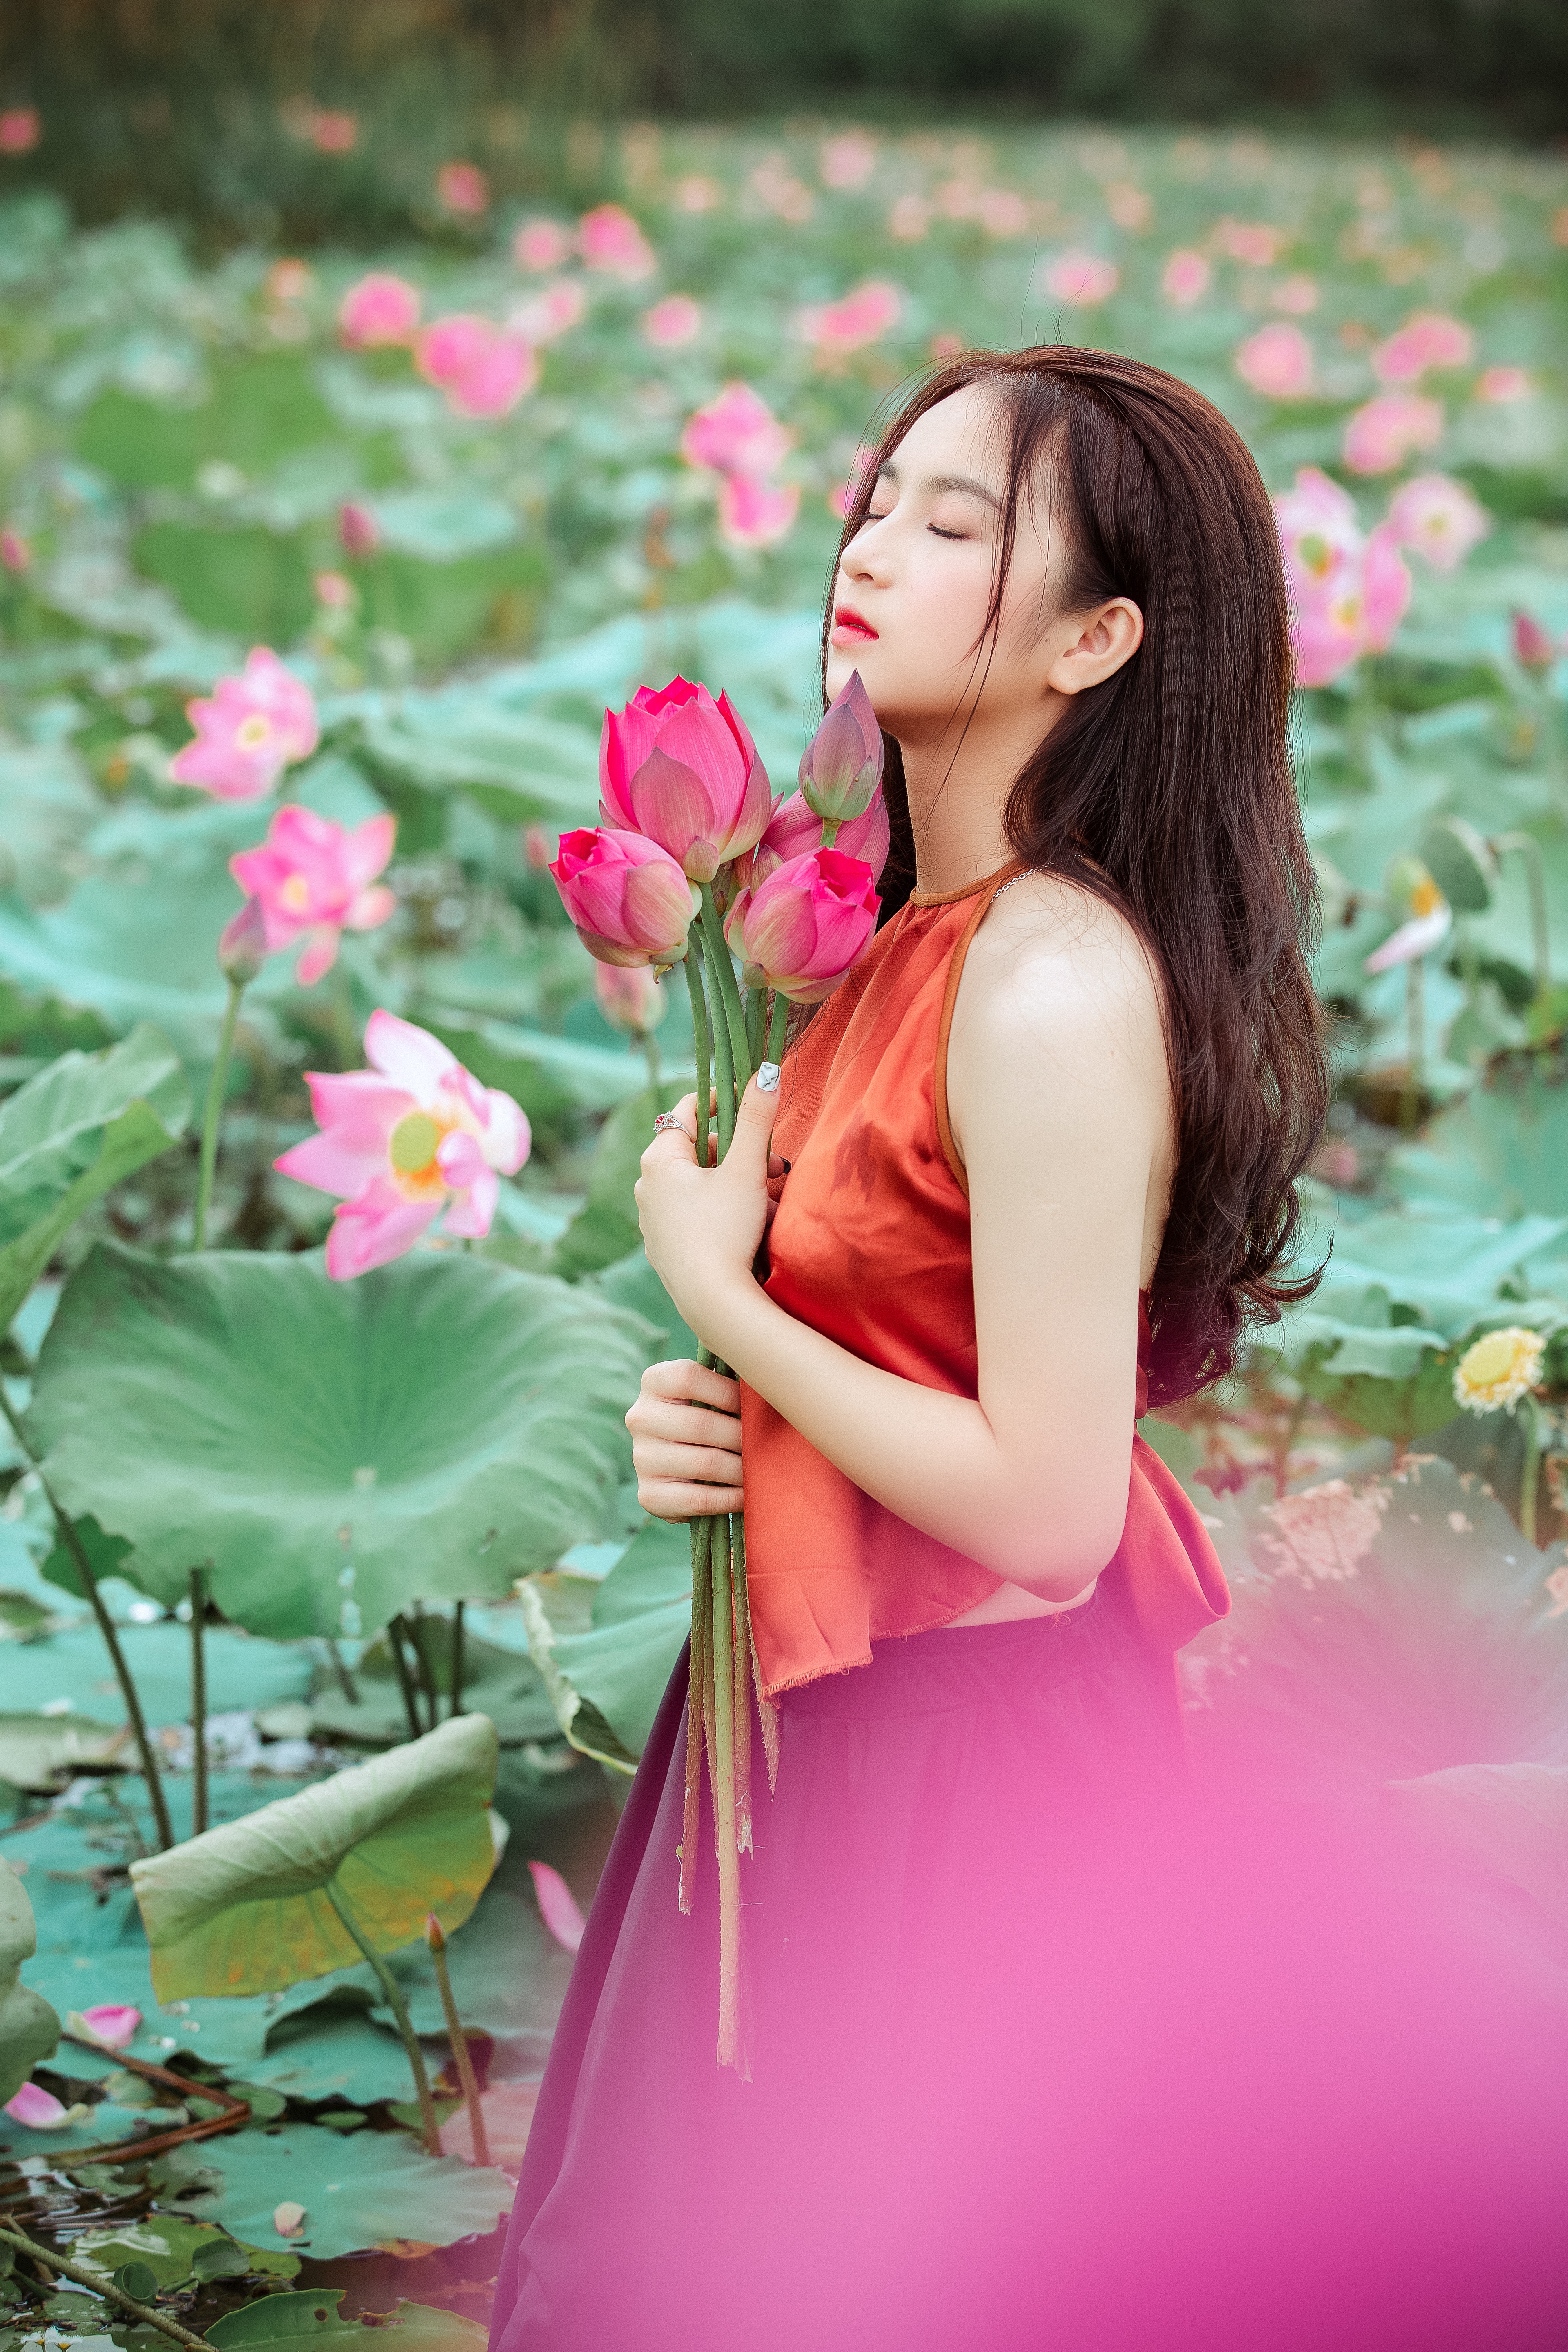
flower, pink, skin, beauty, lady, girl, flora, spring, black hair, petal, plant, smile, rose family, summer, long hair, happiness, rose, flower arranging, brown hair